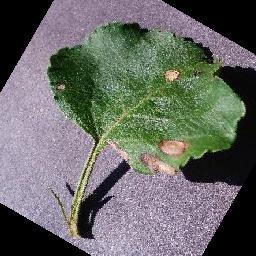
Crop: apple
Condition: black_rot